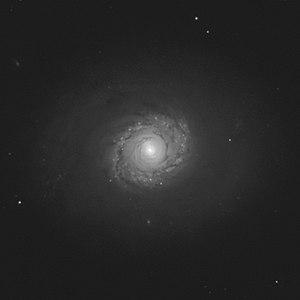
Galaxy M94
M94 est une galaxie spirale située dans la constellation des Chiens de chasse. Elle a été découverte par Pierre Méchain le 22 mars 1781, puis Charles Messier en détermina la position exacte grâce aux indications de Méchain et l'inclut dans son catalogue le 24 mars de la même année.